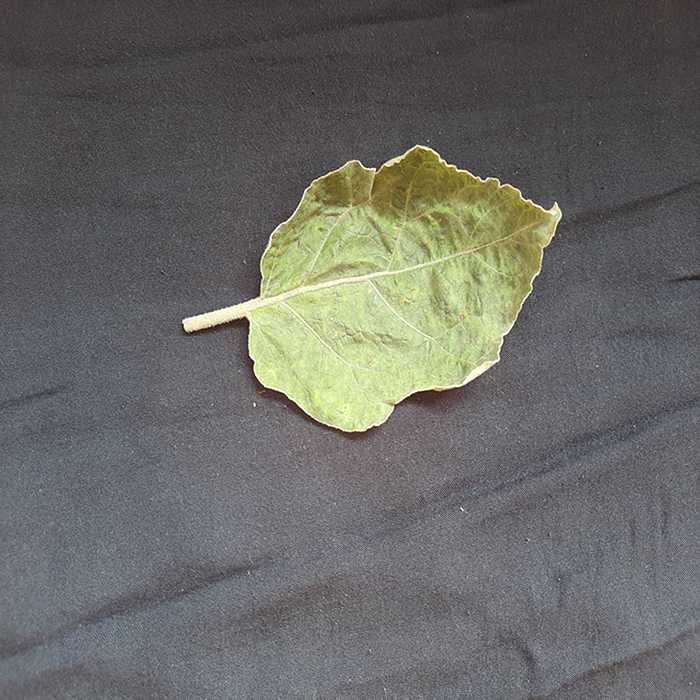
Plant: Eggplant
Label: Eggplant begomovirus